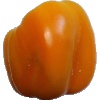
Label: yellow_pepper